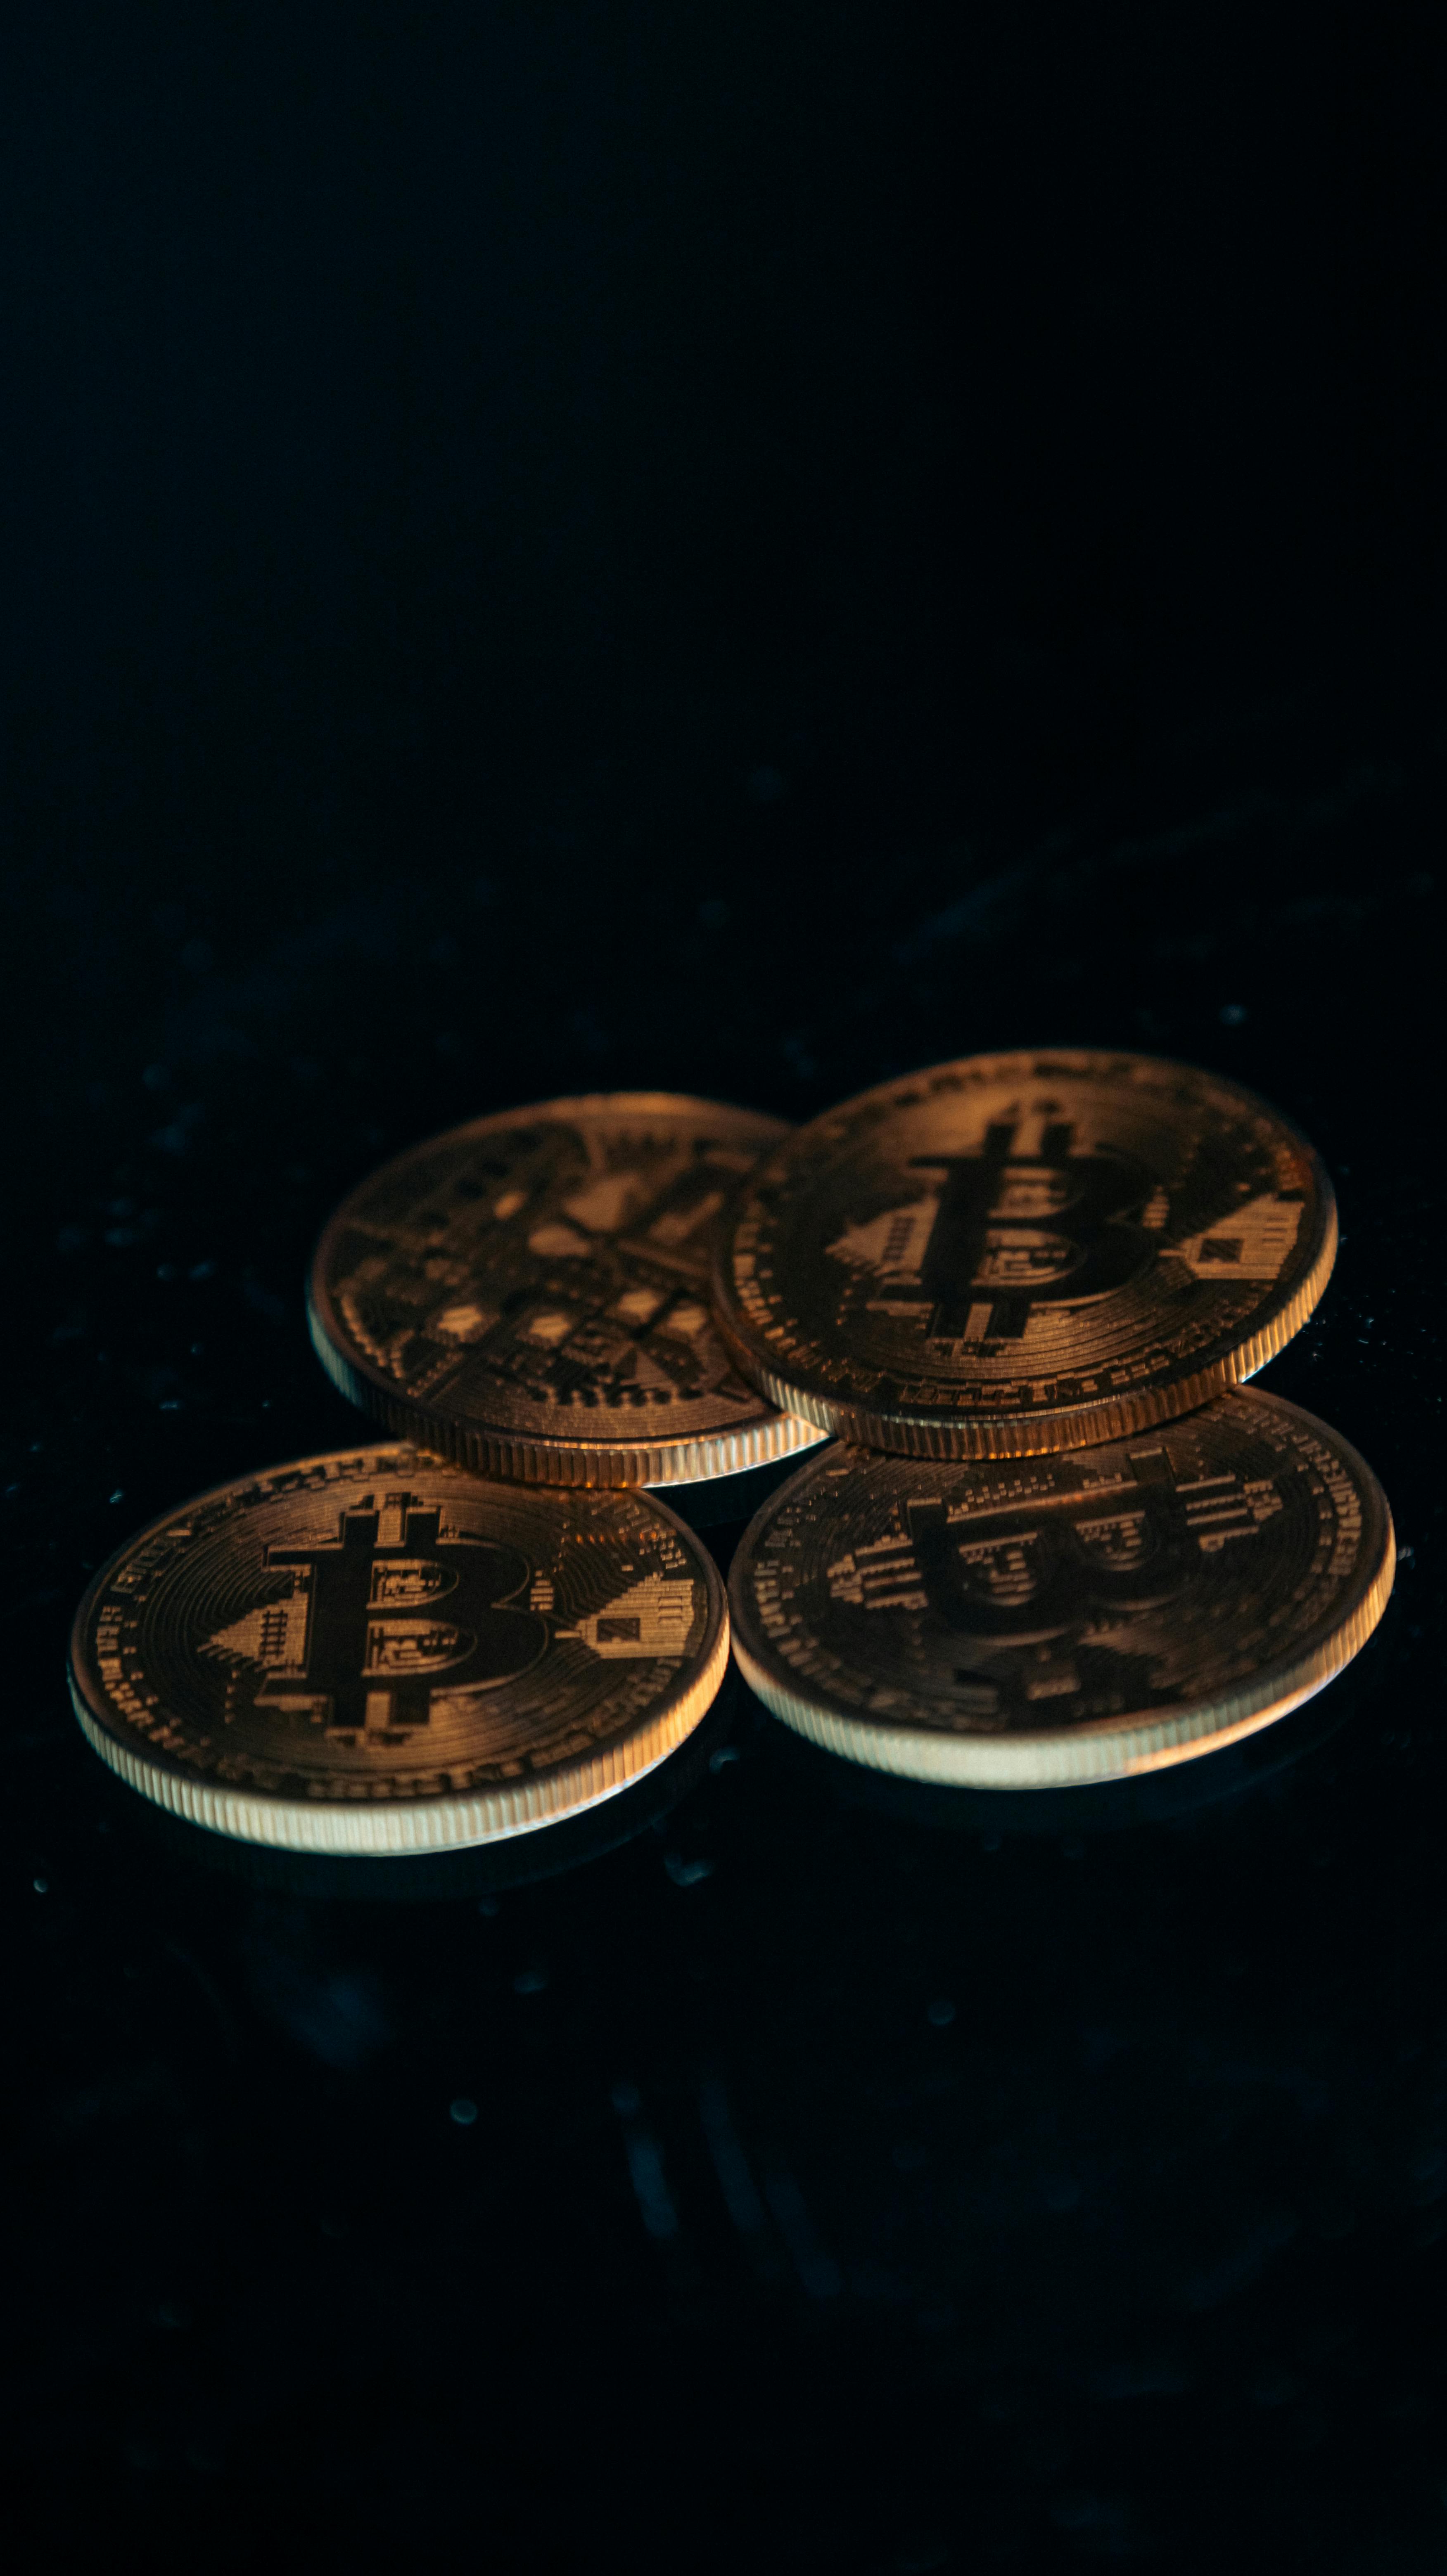
camera, coin, currency, money, money handling, nickel, circle, metal, art, fashion accessory, still life photography, macro photography, cash, wood, font, electric blue, artifact, darkness, natural material, collection